Mahindra Scorpio

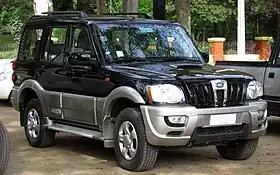
2011 Mahindra Scorpio

The Mahindra Scorpio is a mid-size SUV (in the Indian market) and Compact SUV (in the Global market) manufactured by the Indian automaker Mahindra & Mahindra since 2002. It was Mahindra's first model to be built for the global market.